Gulf Oil LP

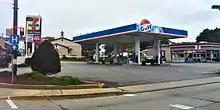
A Gulf station cobranded with 7-Eleven in Ellwood City, Pennsylvania, 2010. This store switched to Marathon for fuel sales while retaining 7-Eleven in 2021.

In June 2008, Gulf had 1800 stations in the northeastern US; Gulf Oil LP agreed to supply the approximately 600 Exxon stations in New England and New York in a deal with ConocoPhillips. The deal included Cumberland Farms buying 200 Exxon stations, but intended to keep the name. That month, "The Boston Globe" reported that Gulf Oil LP (which had purchased the delivery contracts for over 500 Exxon stations in 2003 after the ExxonMobil merger required divestment) wanted to buy Mobil-branded company-owned stations in the Northeast. ExxonMobil sold 820 owned-and-operated stations, plus about 1400 leased stations. Then, Gulf was the only large local brand in New England, where it had 2000 stations, supplying about 500 stations with other names, for a market share of 10 percent. The 2003 deal gave Gulf Oil exclusive rights to the Exxon name in New York and New England until February 2010, when "Exxon" would be dropped. However, in 2008 Gulf Oil decided to stop using the Exxon name in February 2009, asking independent stations to switch to Gulf. "The Enterprise" of Brockton, Massachusetts, reported in April 2008 that Verc Enterprises would change 14 Exxon stations in Massachusetts and New Hampshire to Gulf, but not its five Mobil's. The Massachusetts Turnpike Authority announced in summer 2007 a switch of eleven former Exxon stations on the Massachusetts Turnpike to Gulf, and in 2009 the same change was extended to 158 Cumberland Farms-owned stations, the "Globe" said. Gulf supplied 300 other Exxons, of which 200 would likely change to Gulf. Many of the former Exxon stations feature a rectangular logo that fit into the existing sign standards used by Exxon. Gulf refers to the look as its "sunrise" imaging.